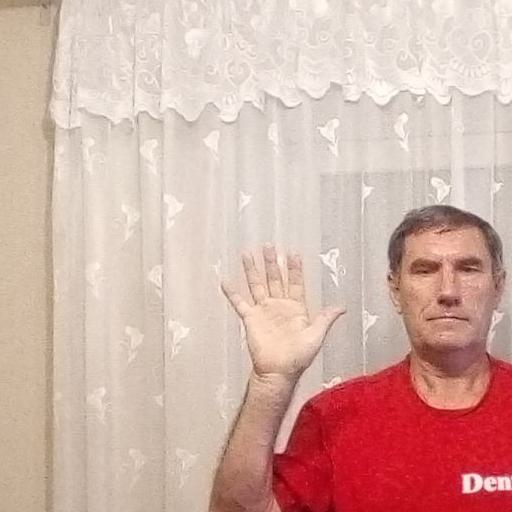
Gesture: palm